Roderick R. Butler

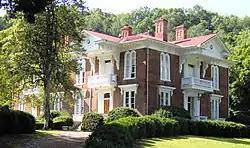
Roderick Butler's mansion in Mountain City, Tennessee

Butler married Emeline Jane Donnelly, the daughter of a wealthy Taylorsville area farmer, in 1849. The couple had 11 children. A grandson of Butler, Robert Reyburn Butler, represented an Oregon district in the U.S. House of Representatives from 1928 to 1933.